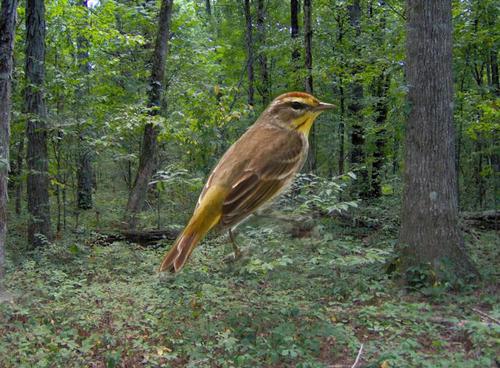
Bird species: Palm_Warbler
Bird type: landbird
Background: land